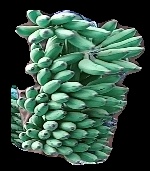
Variety: elakki-bale
Grade: grade1